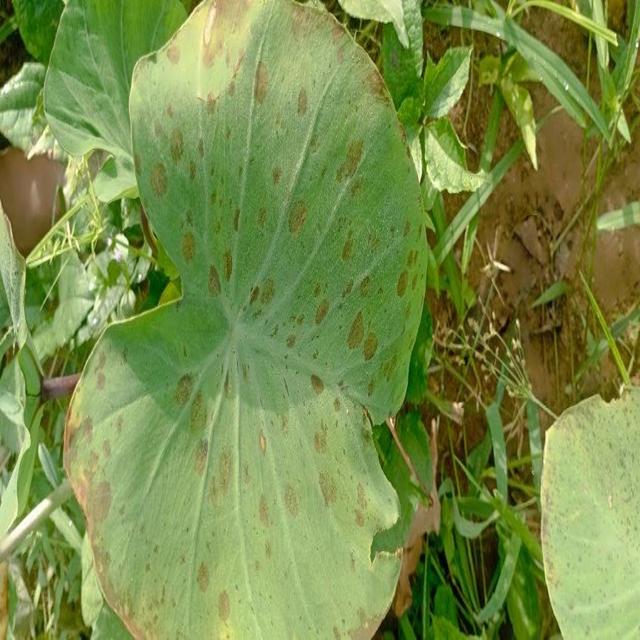
Label: Mid_Blight